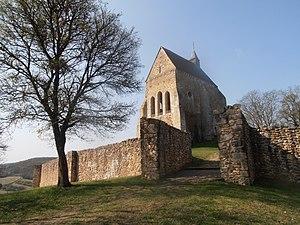
la chapelle de Vauguillain vue de la Poterne (saint-Julien-du-Sault) Yonne, France
Cet article recense une partie des monuments historiques de l'Yonne, en France.
Saint-Julien-du-Sault est une commune française située dans le département de l'Yonne, en région Bourgogne-Franche-Comté.
Cet article recense les monuments historiques français classés en 1959.